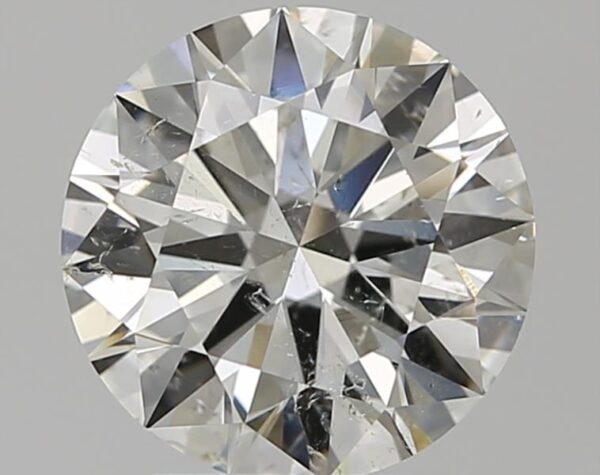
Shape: round
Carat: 2.01
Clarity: SI2
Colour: J
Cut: EX
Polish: EX
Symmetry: EX
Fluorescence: F
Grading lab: GIA
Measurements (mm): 8.14 x 8.16 x 4.9